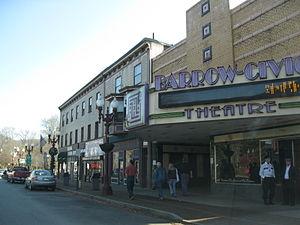
La ville de Franklin est le siège du comté de Venango, situé dans le Commonwealth de Pennsylvanie, aux États-Unis. Sa population s’élevait à 6 545 habitants lors du recensement de 2010, estimée à 6 078 habitants en 2018.